Lafayette Park Historic District

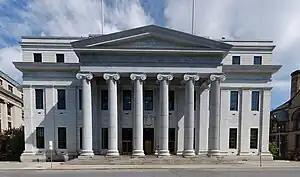
A three-story light-colored stone building. In the front a pedimented central pavilion with six Ionic columns projects. Between the second and third stories of the main facade there is a large molded cornice.

The first of the large buildings, mostly governmental edifices, that dominate the district today, the New York State Court of Appeals Building, was designed in 1835 and opened in 1842. Originally "State Hall", housing a number of other state offices before the court moved in following its 1847 creation, Henry Rector's neoclassical structure used all three orders in its design. It was considered one of the finest government buildings of its era. Four years later, 17 Elk Street, the grandest house yet built on that street, was sold to John V. L. Pruyn, an industrialist who later served in the state senate and U.S. House. It was expanded to the east in 1858.